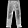
Label: Trouser